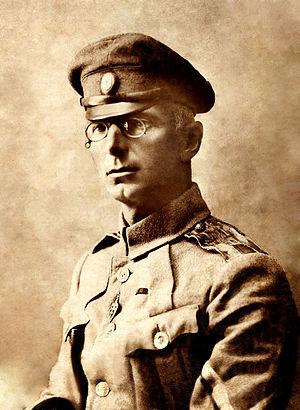
Régiment de la Garde Volynski ou Régiment de la Garde de Volhynie. Cette unité militaire fut créée à partir du 1ᵉʳ Bataillon du Régiment de la Garde Finliandski. Lors des évènements de février 1917, il joua un rôle majeur dans la Révolution russe et la chute de la monarchie.
Mikhaïl Gordeïevitch Drozdovski, né le 7 octobre 1881 à Kiev et mort le 1ᵉʳ janvier 1919 à Rostov-sur-le-Don, est un général de division russe, chevalier des ordres de Saint-Georges, Saint-Vladimir, Sainte-Anne et Saint-Stanislas. Vétéran de la guerre russo-japonaise et de la Première Guerre mondiale, représentant de la branche monarchiste du mouvement blanc.